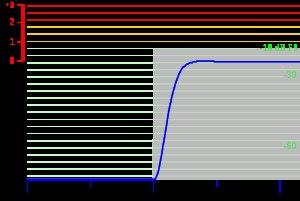
Le VU-mètre ou vumètre est un instrument montrant le niveau de signal audio. On en trouve sur le matériel audio professionnel et sur beaucoup d'appareils grand-public, soit pour son utilité pratique, soit comme élément décoratif.